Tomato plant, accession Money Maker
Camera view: vertical (180 deg); turntable rotation: 120 degrees
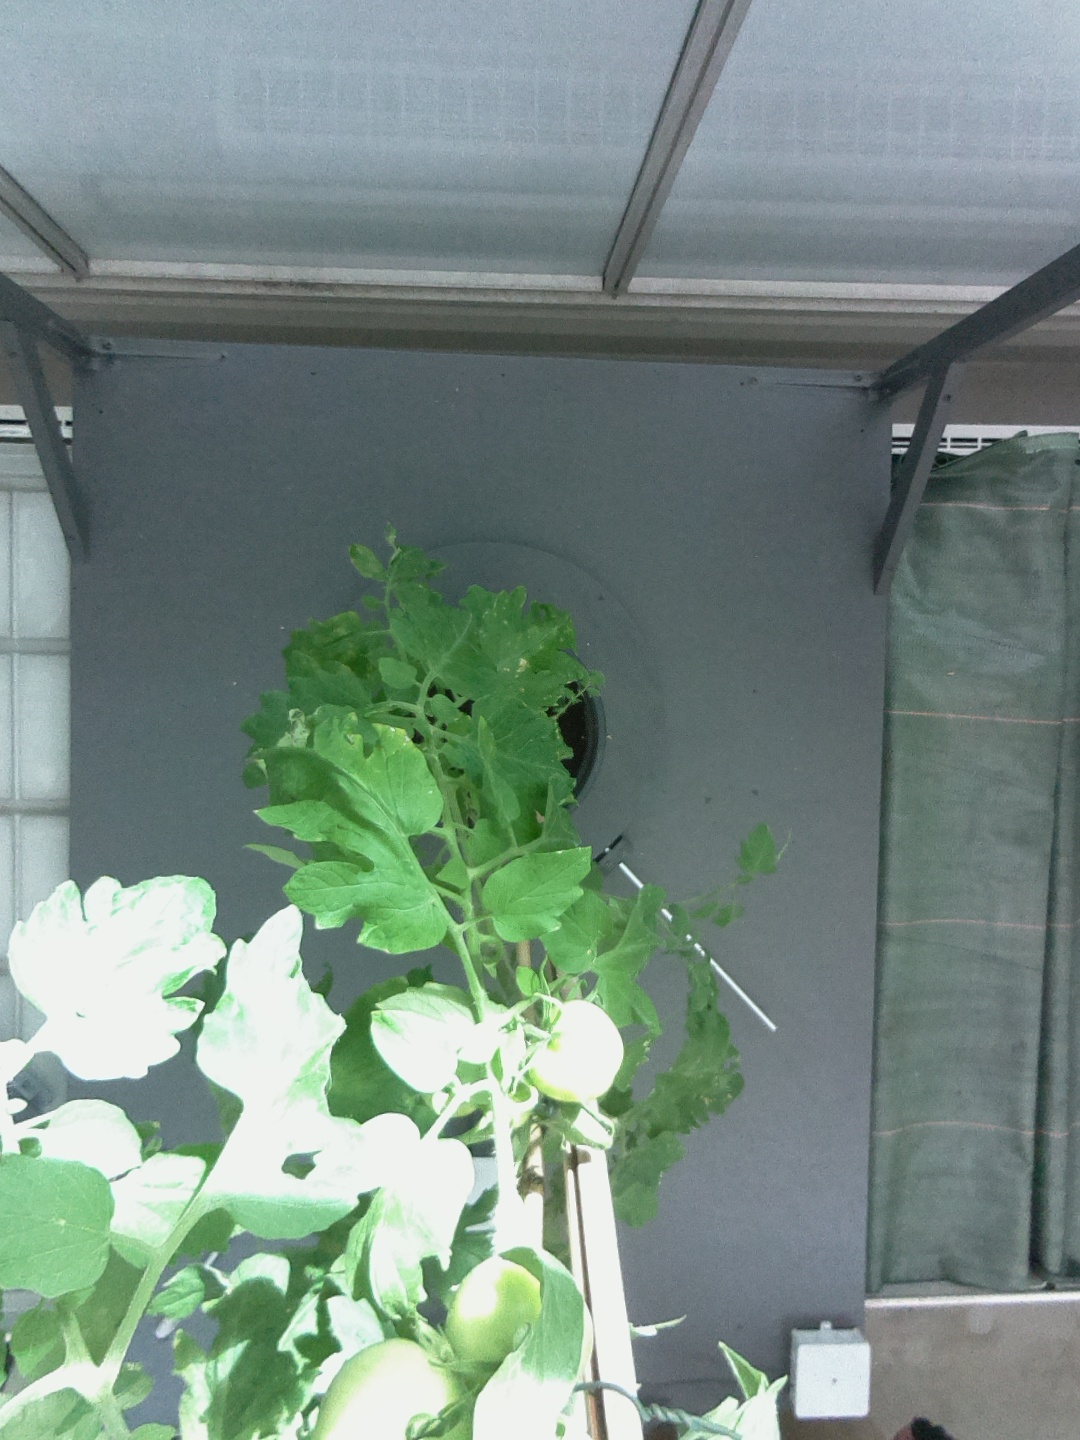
BBCH growth stage 72: 20%-30% of final fruit size